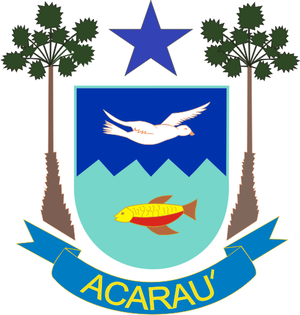
Acaraú est une ville brésilienne de l'État du Ceará. Sa population était estimée à 57 542 habitants en 2010. La municipalité s'étend sur 843 km².